Crimes of Passion (1984 film)

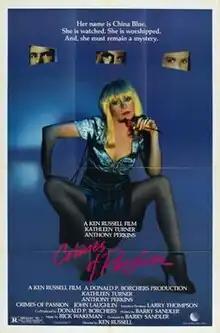
Theatrical release poster

Crimes of Passion is a 1984 American erotic thriller film directed by Ken Russell and starring Kathleen Turner, Anthony Perkins, and John Laughlin. The film explores themes of human relationships and mental illness. A mix of sex and suspense, the film opened to controversy over its content and to negative reviews.